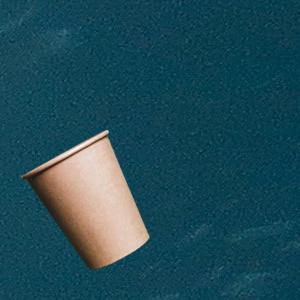
Label: cups